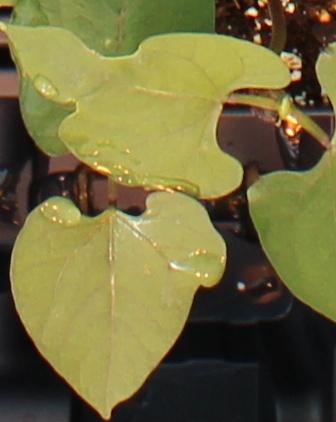
Label: Blackbean